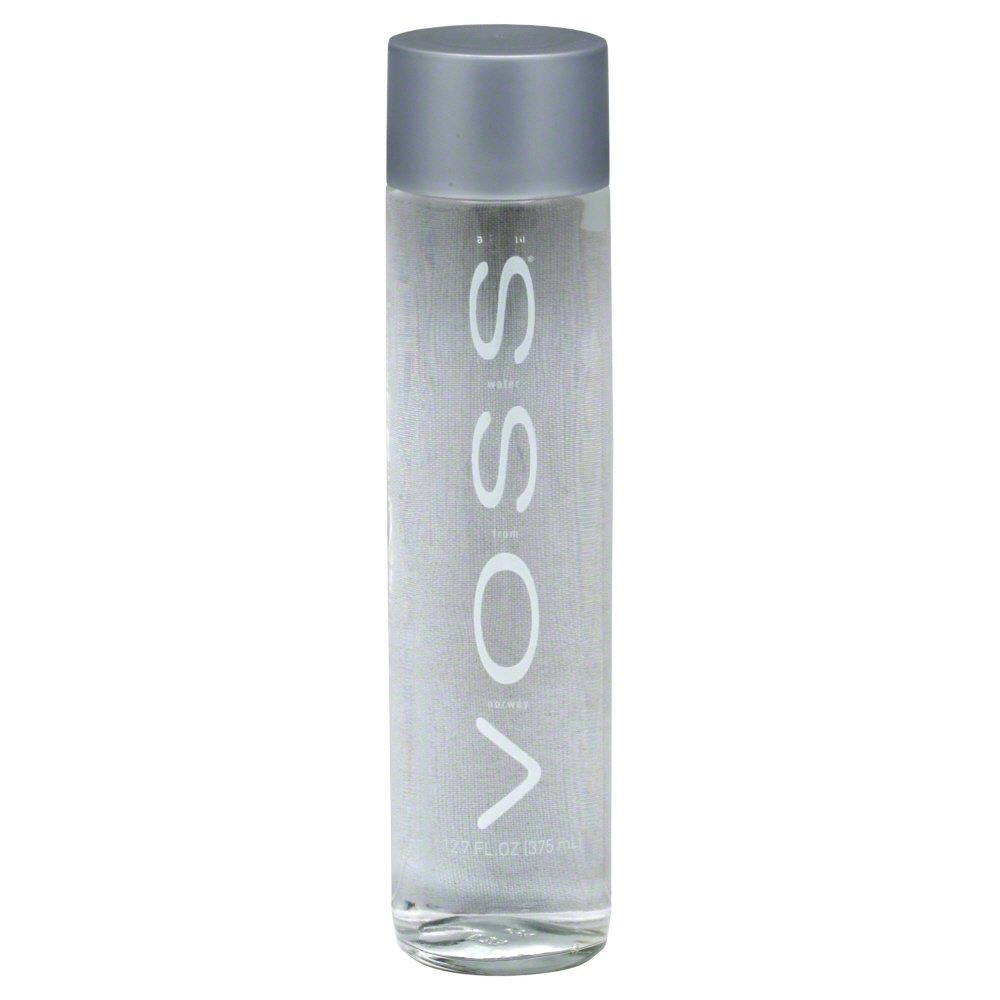
Item Name: Voss Water Artesian Still
Value: 417.6
Unit: Fl Oz

Price: 92.34